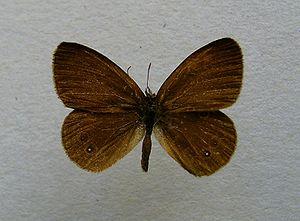
Le Fadet des laîches ou Œdipe est un lépidoptère appartenant à la famille des Nymphalidae à la sous-famille des Satyrinae et au genre Coenonympha.